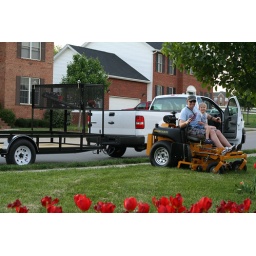
Ethan and I sitting on my new mower in front of new truck and trailer.